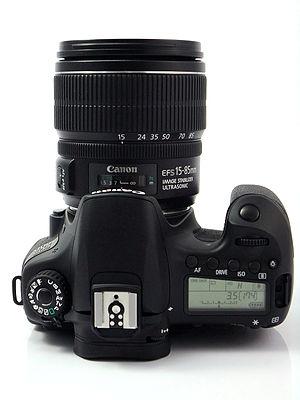
Canon EOS 60D vue de dessus
Un appareil photographique reflex numérique est un appareil photographique numérique de type reflex mono-objectif utilisant un capteur numérique de grande taille, ayant une visée reflex et permettant de changer d'objectif.